Boogeyman Pop

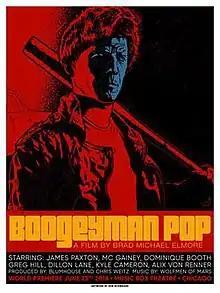
Festival poster

Boogeyman Pop is a 2018 American indie anthology horror film written, edited and directed by Brad Michael Elmore. It stars James Paxton, M. C. Gainey, Dominique Booth, Greg Hill, Dillon Lane, Kyle Cameron, and Alixandra von Renner. The film was executive produced by Chris Weitz and Blumhouse Productions.